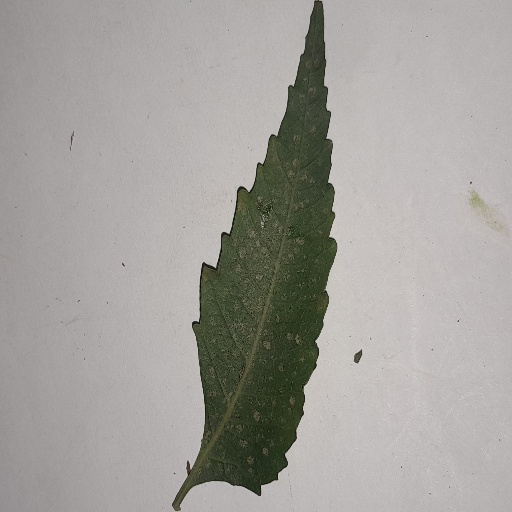
Species: Neem
Leaf condition: Powdery Mildew